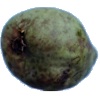
Label: Pear Stone 1